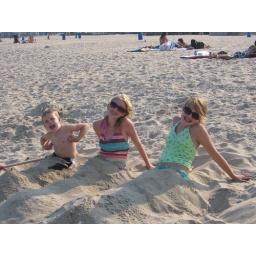
Casey, Connor, and Emily buried in sand at Belmar beach